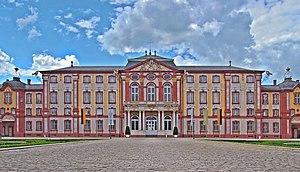
La famille des comtes de Schönborn est une dynastie de la Haute noblesse du Saint-Empire romain germanique, dont plusieurs représentants ont exercé des fonctions religieuses éminentes à l'époque moderne. Elle bénéficiait dès 1701 d'une immédiateté impériale dans le comté de Wiesentheid.